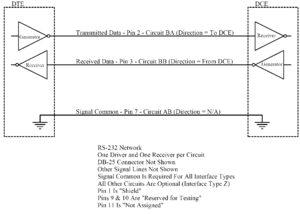
Dataforbindelse / Eksempler / EIA-232 dataforbindelse
EIA-232 dataforbindelse. Dataforbindelsen består af to datakredsløb og der er ingen dedikerede styresignaleringer. Det ene datakredsløb kan sende fra venstre mod højre og det benytter en ledning (Circuit BA) og stel (=Signal Common) (dvs ubalanceret datakredsløb). Det andet datakredsløb kan sende fra højre mod venstre og det benytter en anden ledning (Circuit BB) og stel (dvs også ubalanceret datakredsløb).
Indenfor telekommunikation er en dataforbindelse en kommunikationsforbindelse mellem to eller flere dataværter. Formålet med en dataforbindelse er at kunne overføre data og evt. styresignalering fra en lokation til en anden. En dataforbindelse og dennes dataværters krav specificeres i dataprotokoller.